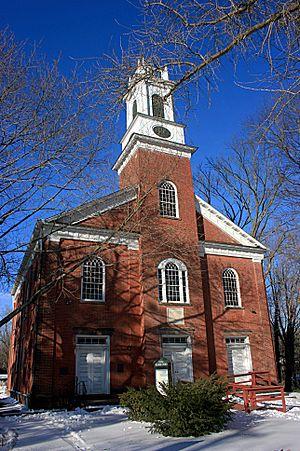
Les établissements et fortifications de la Nouvelle-Néerlande désignent l'ensemble des villes et fortifications de cette colonie des Provinces-Unies du XVIIᵉ siècle établie sur la côte Est de l'Amérique du Nord. Les territoires réclamés étaient ceux de la péninsule de Delmarva jusqu'au sud du cap Cod. Les régions ou les établissements qui en firent partie font aujourd'hui partie des États Mid-Atlantic de New York, du New Jersey, du Delaware, du Connecticut, et de Pennsylvanie. Sa capitale, la Nouvelle-Amsterdam, se trouvait à la pointe sud de l'île de Manhattan dans l'Upper New York Bay.